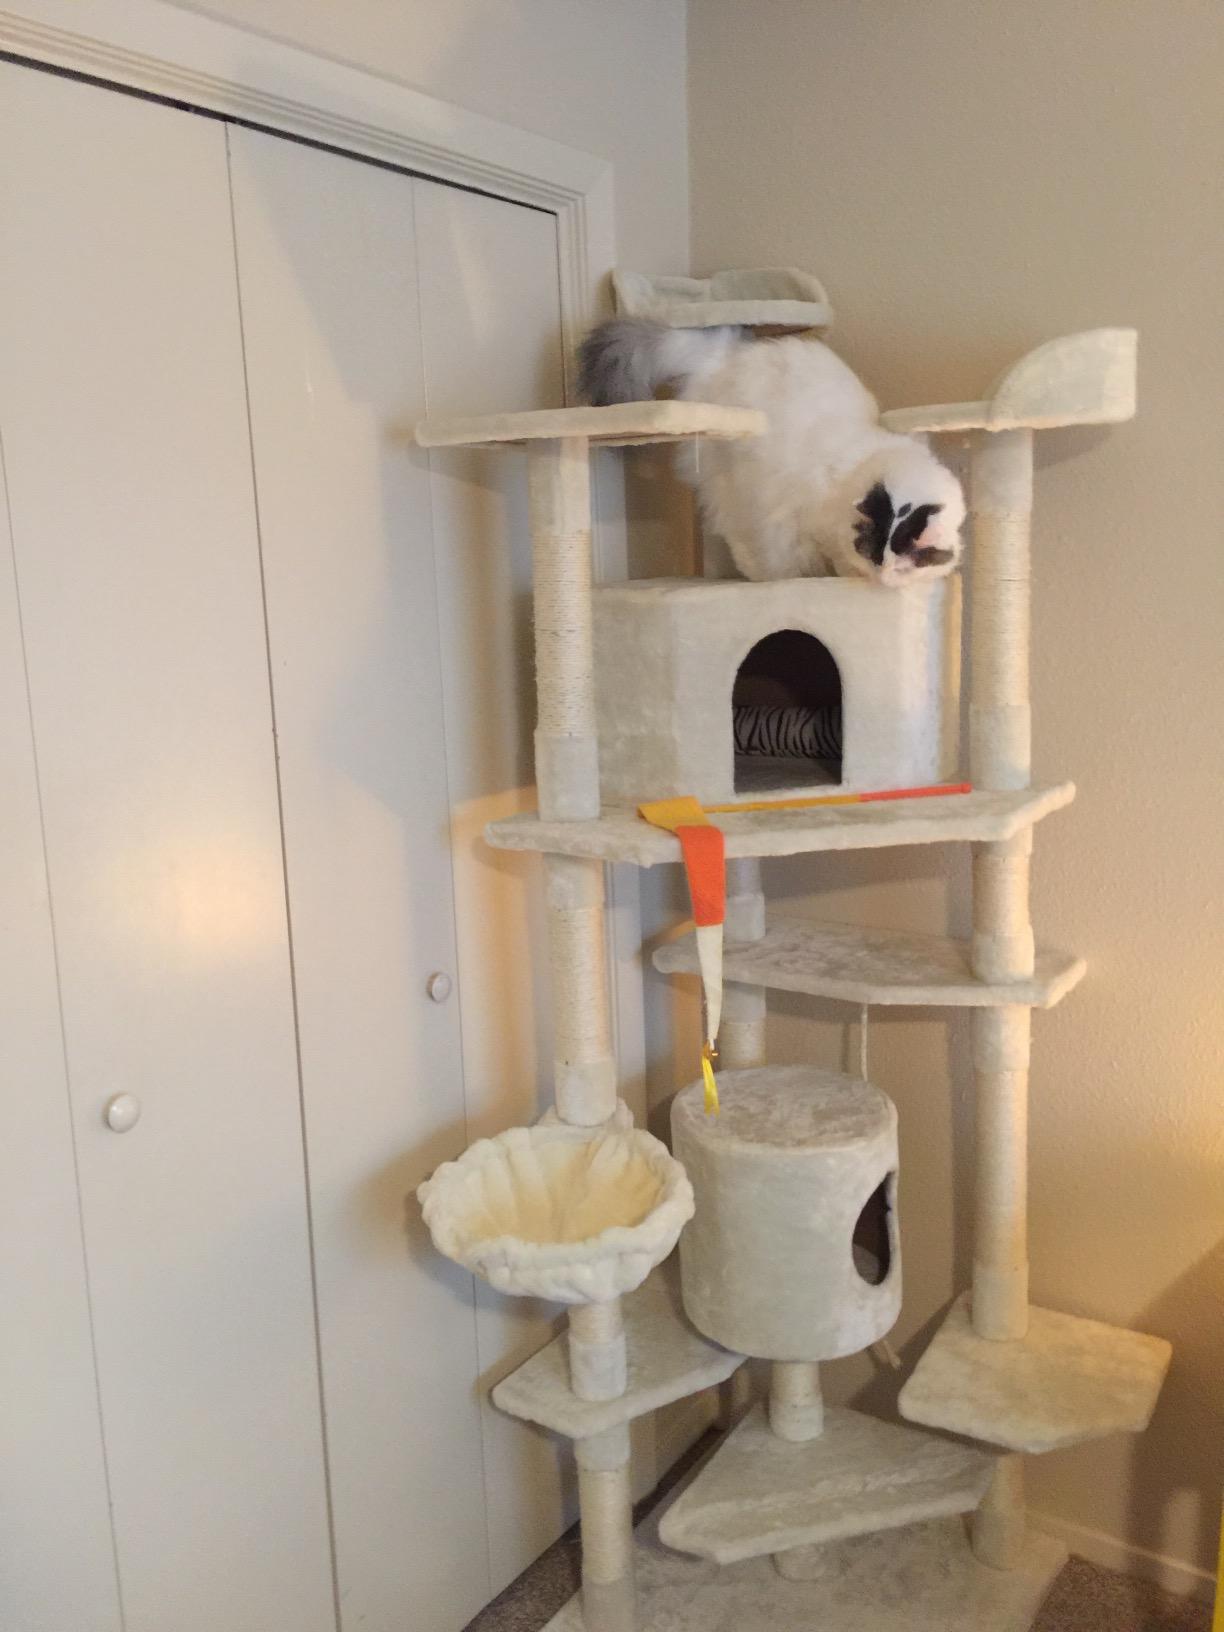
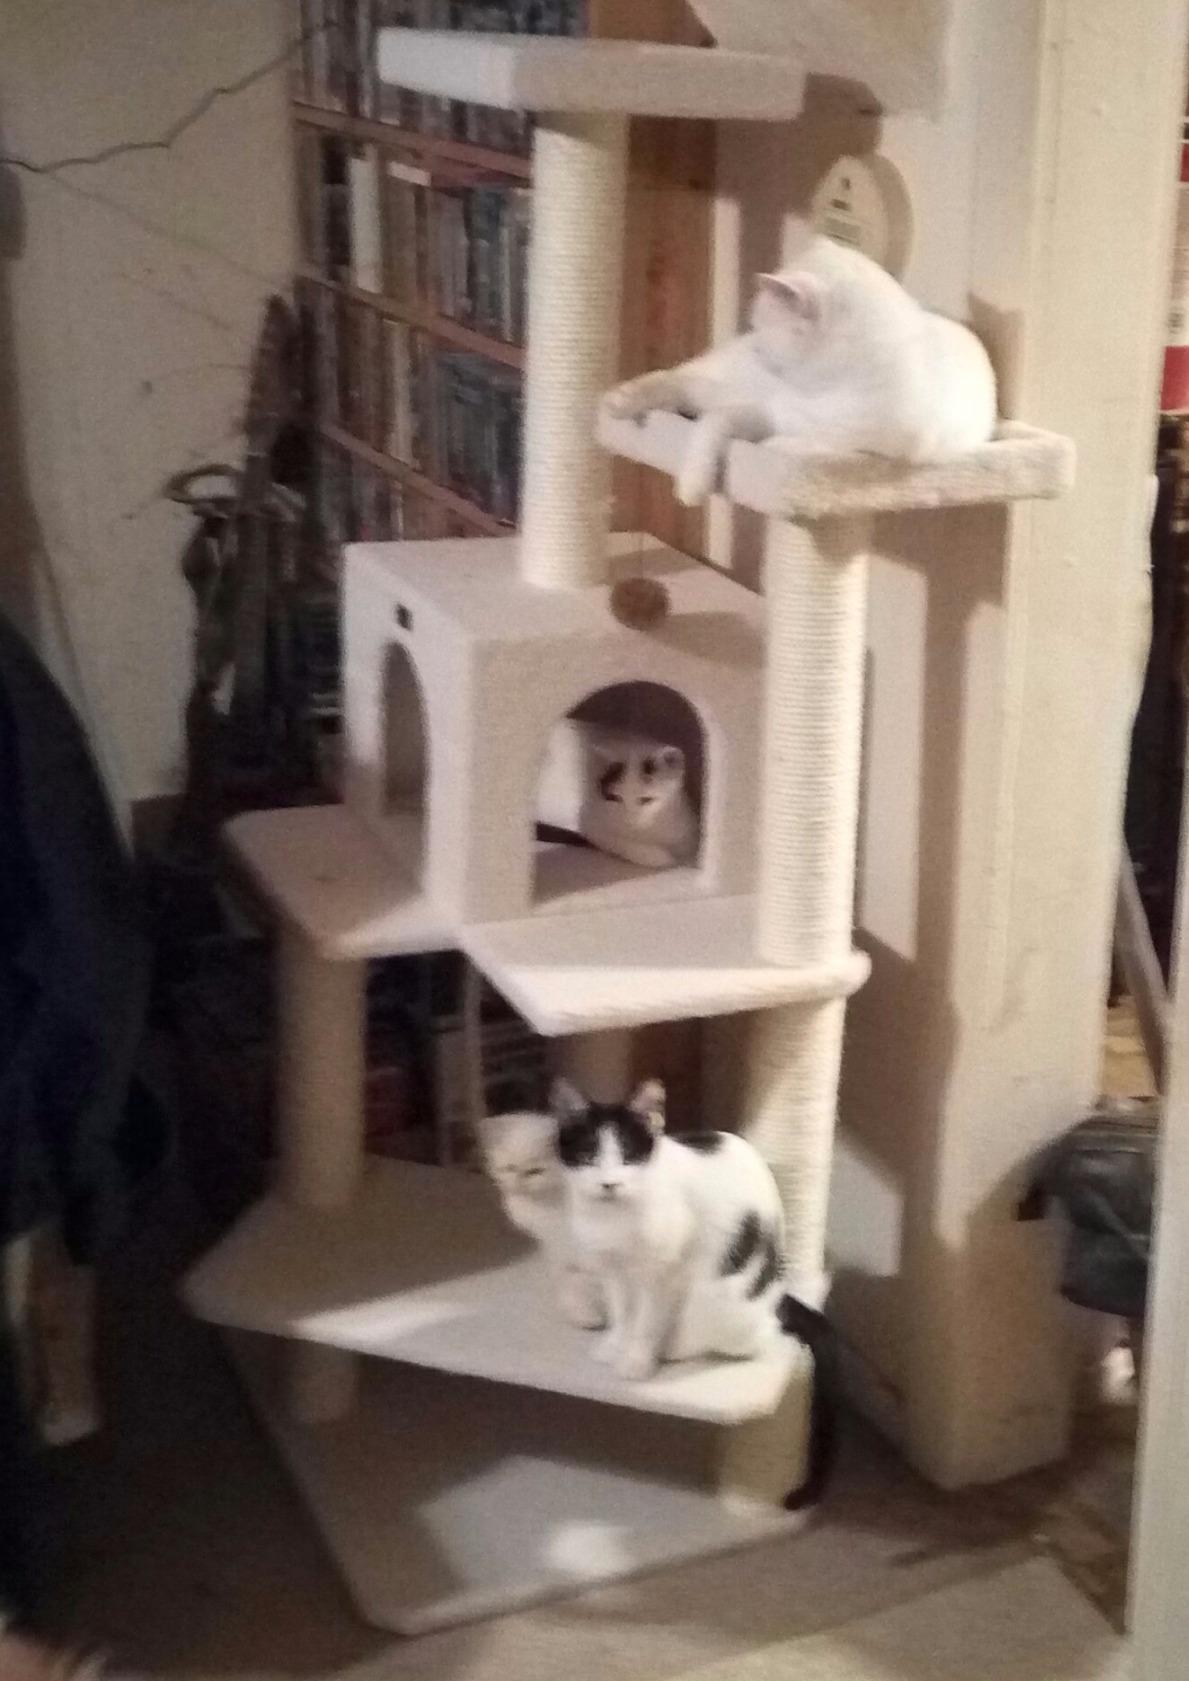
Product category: items_cat tree
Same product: no